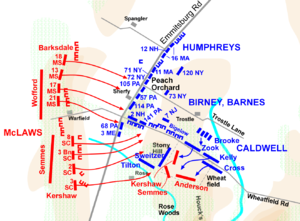
Slaget ved Gettysburg, anden dag / McLaws' angreb / Peach Orchard
McLaws angriber ved Peach Orchard, Caldwell modangriber i Wheatfield.
Under den Anden dag af slaget ved Gettysburg, den 2. juli 1863 forsøgte den konfødererede general Robert E. Lee at drage fordel af sin succes den foregående dag. Han sendte Army of Northern Virginia ud i en række angreb på flankerne af Unionens Army of the Potomac, der blev ledet af generalmajor George G. Meade.